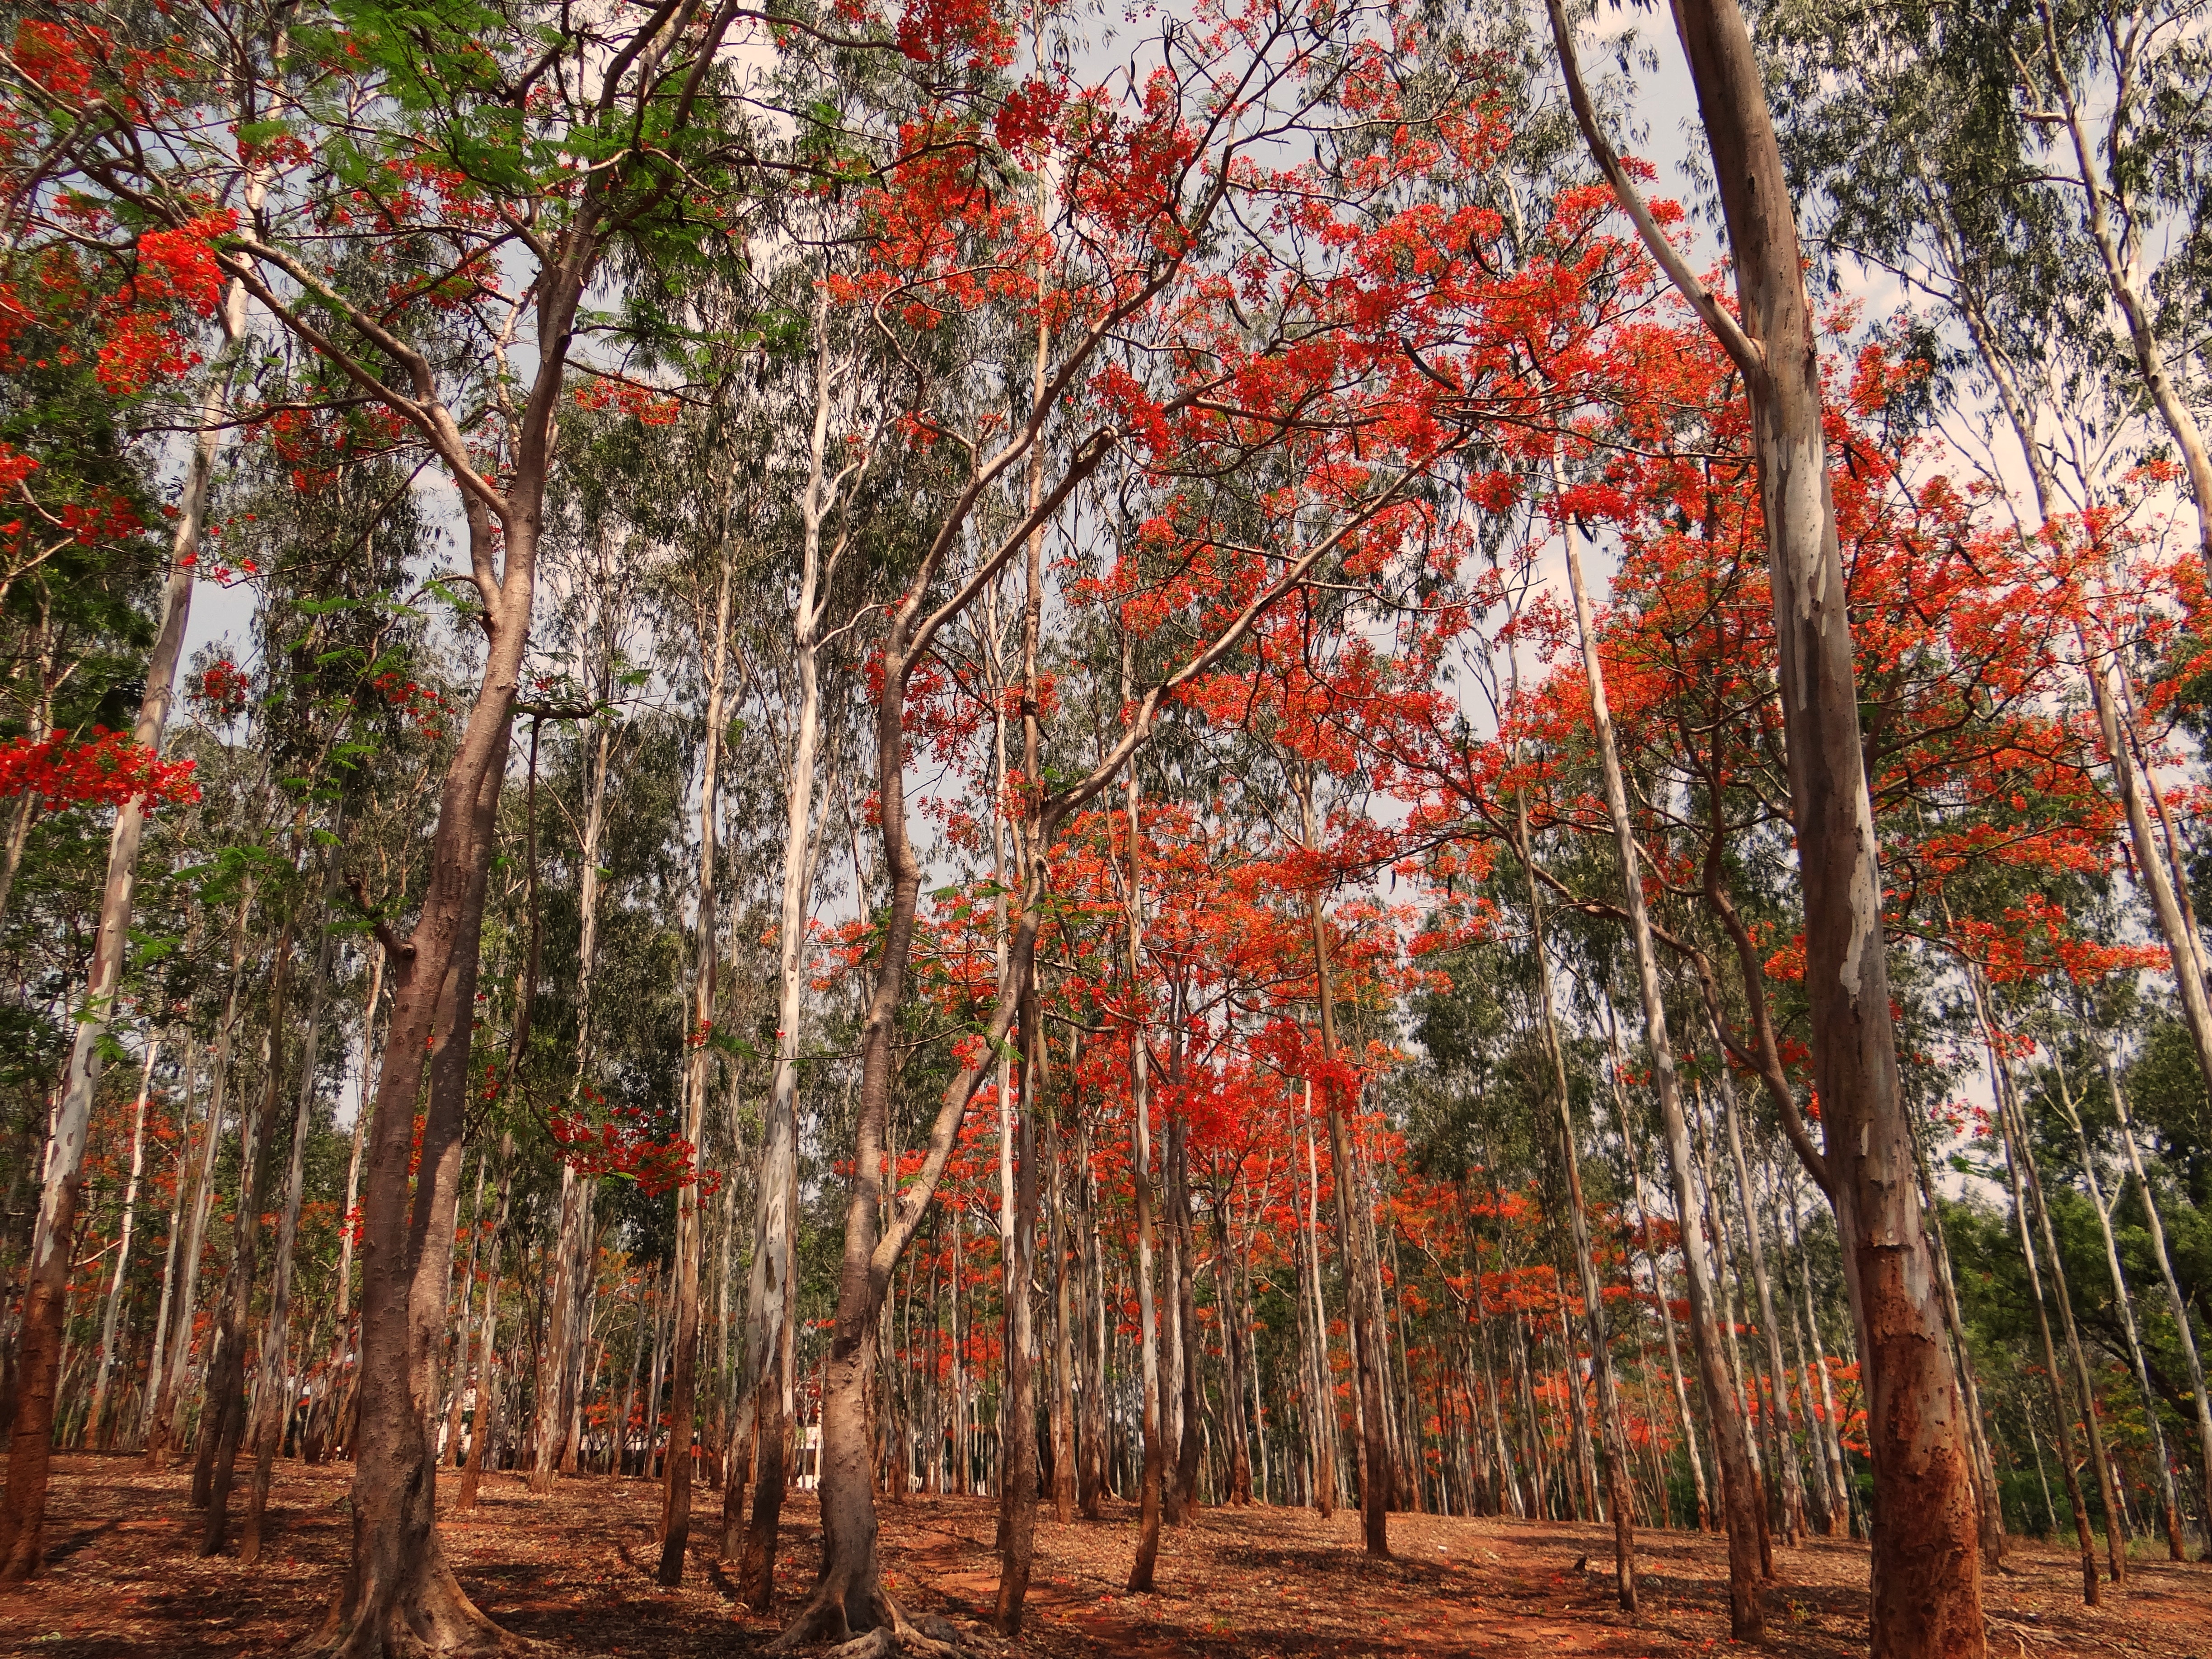
tree, forest, branch, plant, leaf, flower, autumn, botany, blooming, dharwad, season, trees, deciduous, grove, india, woodland, habitat, flowering plant, delonix regia, natural environment, woody plant, temperate broadleaf and mixed forest, land plant, eucalyptus trees